John Page (planter)

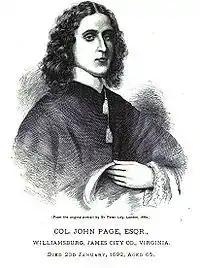
Col. John Page of Middle Plantation, Williamsburg, Virginia

John Page was a member of the Virginia House of Burgesses starting in 1665. He played a pivotal role in supporting the efforts of Reverend Doctor James Blair in the founding of the College of William & Mary in 1693, which was located at Middle Plantation. Beginning in 1677, he is believed to have been an early advocate for moving the capitol to Middle Plantation, which eventually occurred in 1699, seven years after his death. (Middle Plantation was renamed Williamsburg in honor of King William III shortly thereafter).